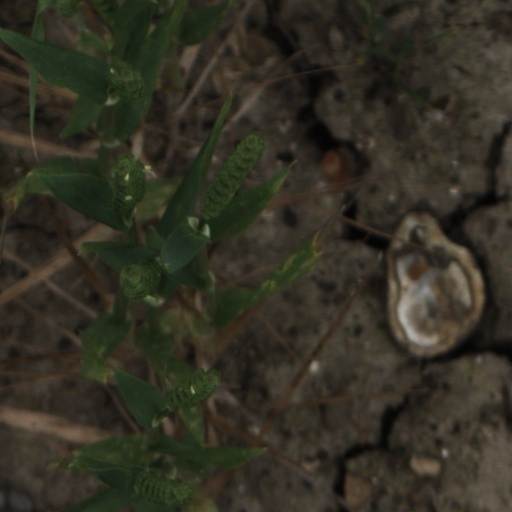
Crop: wheat